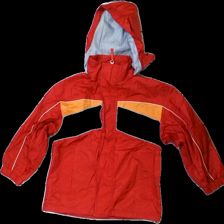
View: front
Type: Rain jacket
Category: Children
Brand: Not in the list
Brand text on label: pulcino
Colors: Red, Multicolor, Grey
Material: 100% nylone
Cut: Regular
Size: 116
Season: Autumn
Damage location: top left
Price range: 50-100
Recommended usage: Reuse
Description: tre färgad regn jacka